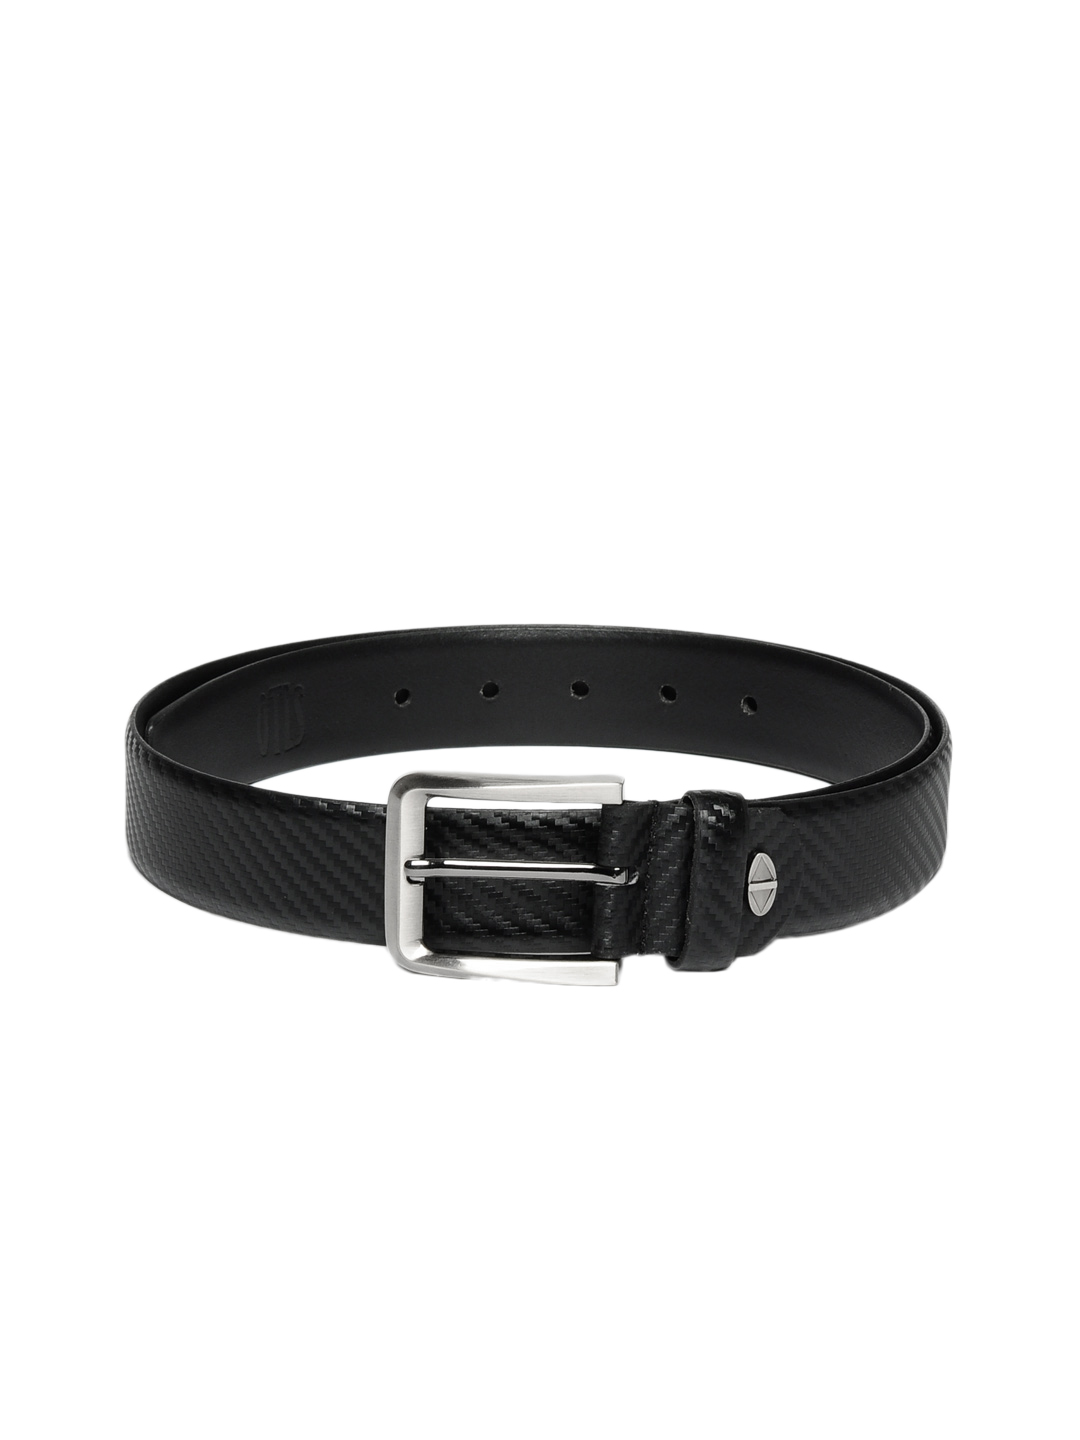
OTLS Men Black Leather Belt
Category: Accessories / Belts / Belts
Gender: Men
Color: Black
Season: Fall 2012
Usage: Formal